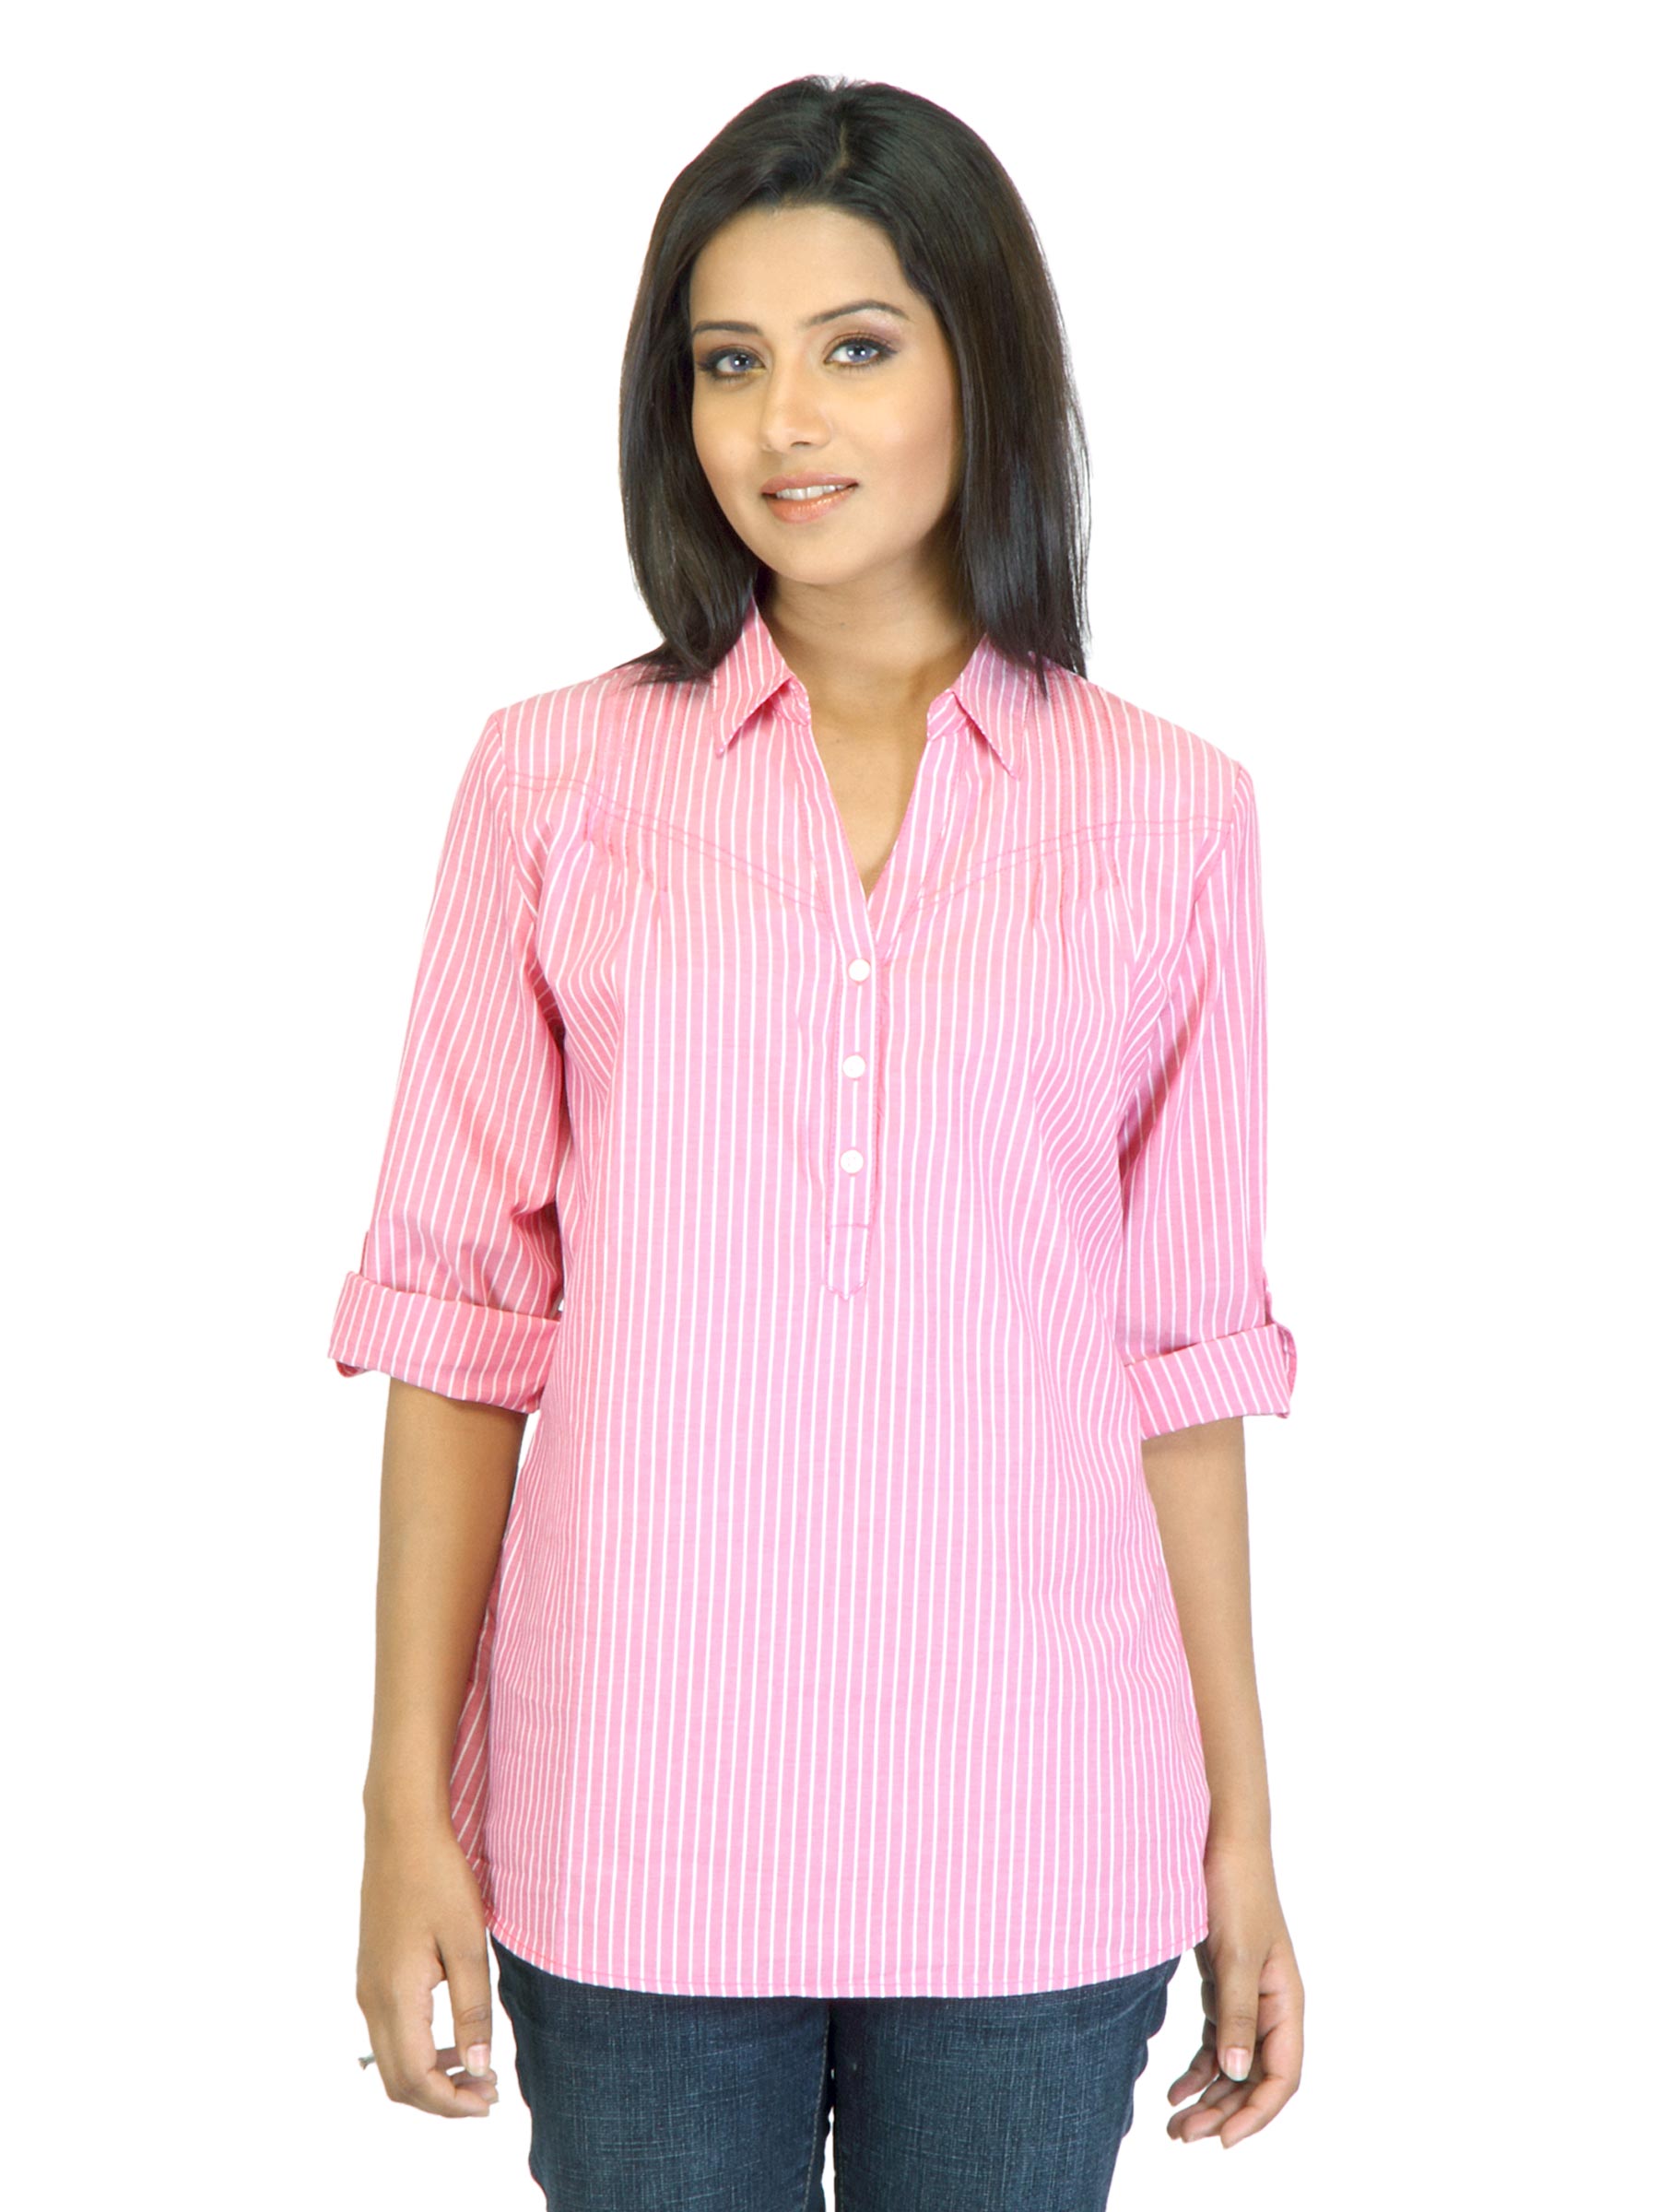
Wrangler Women Cory Pink Shirt
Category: Apparel / Topwear / Shirts
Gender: Women
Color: Pink
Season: Summer 2012
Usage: Casual